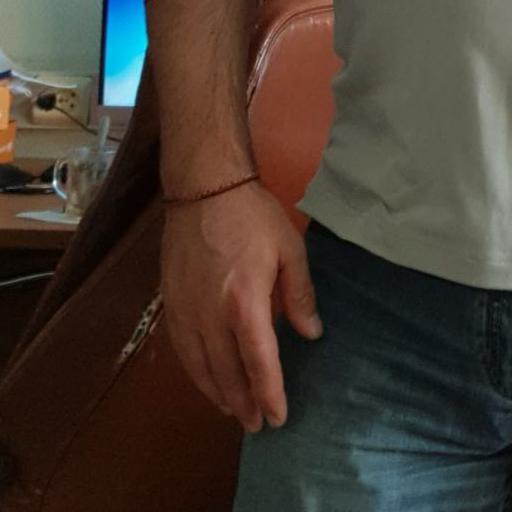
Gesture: no_gesture